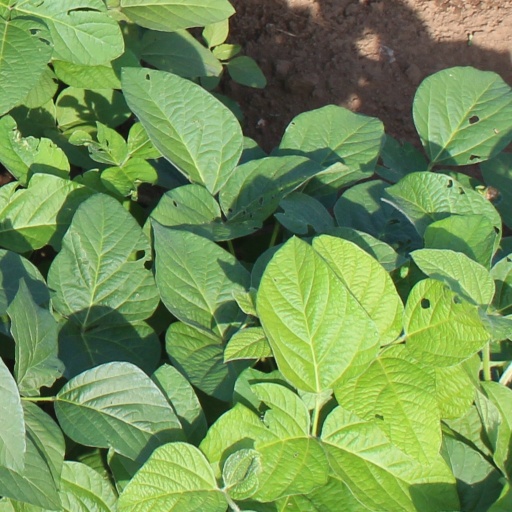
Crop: soybean